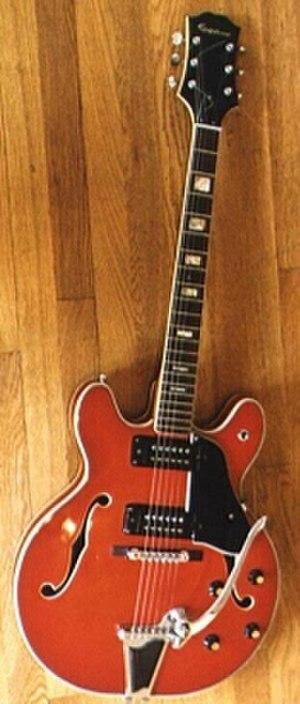
Epiphone est le nom d'un fabricant américain d'instruments de musiques, domiciliée actuellement à Nashville, Tennessee, qui est parmi les plus anciens et les plus estimés. Racheté depuis 1957 par Gibson Guitar Corporation, il est devenu sa branche qui fabrique en-dehors des États Unis.
Matsumoku Industrial était une compagnie industrielle basée à Matsumoto au Japon, active de 1951 à 1987. On connait aujourd'hui Matsumoku surtout pour sa fabrication de guitares et guitares basses, notamment pour les marques Epiphone et Aria. Elle fit partie des nombreuses usines de la ville de Matsumoto à avoir produit des instruments de musique, avec notamment FujiGen et Gotoh.